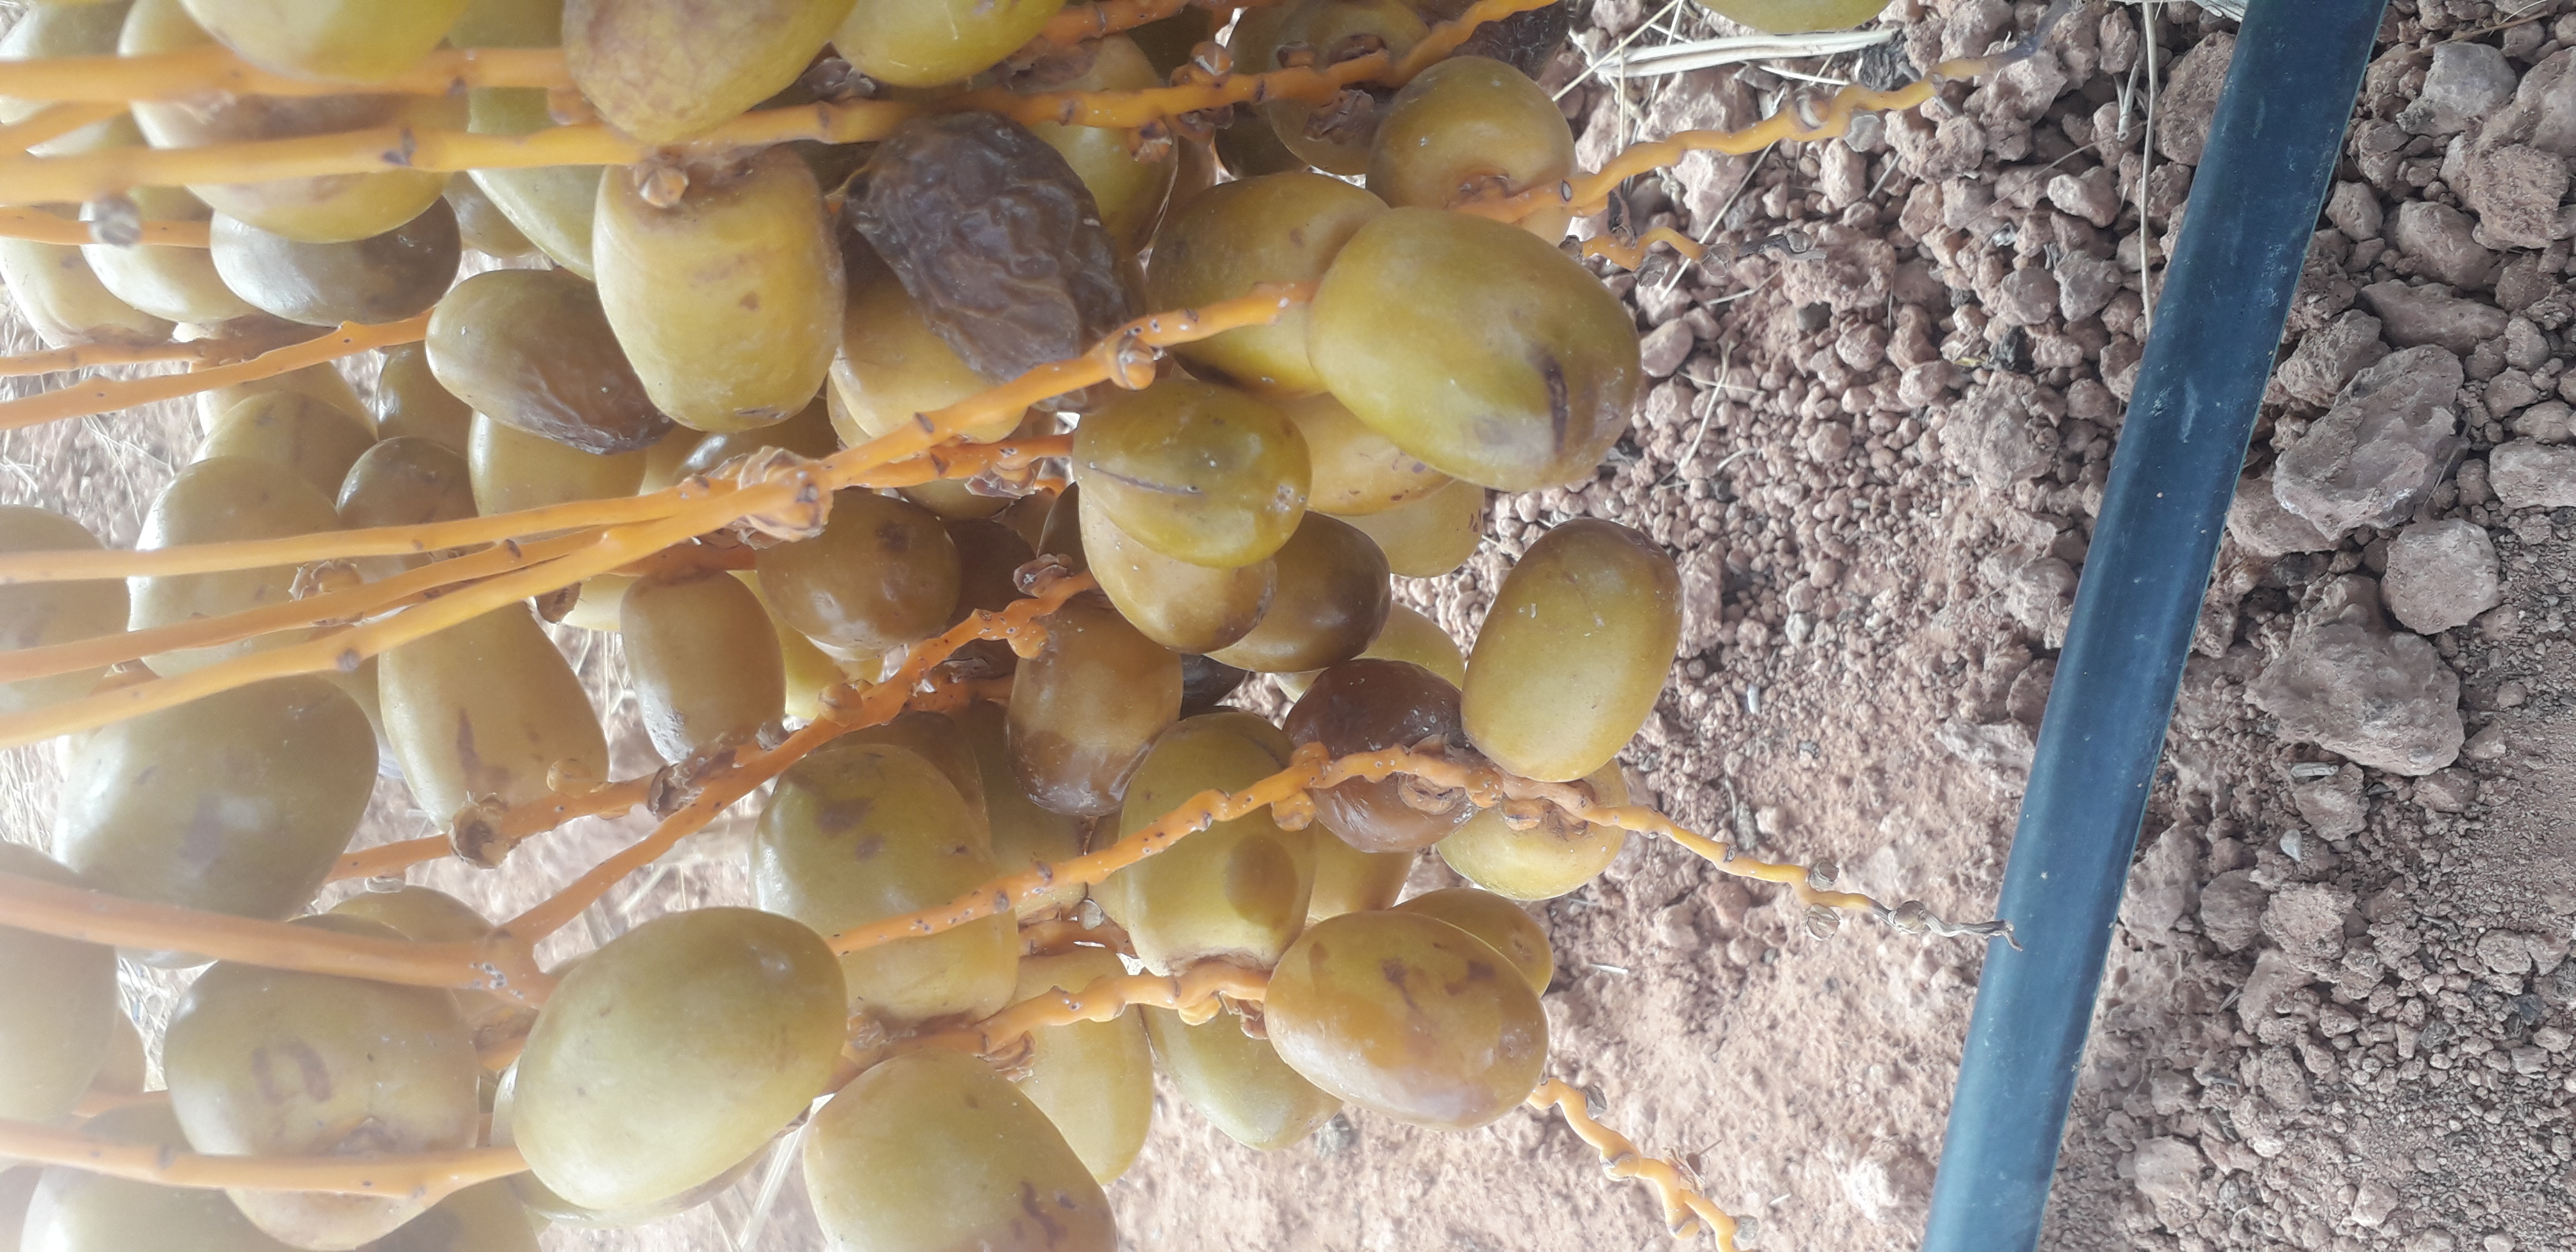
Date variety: Boufagous